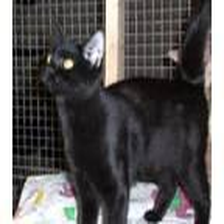
Species: cat
Breed: Bombay